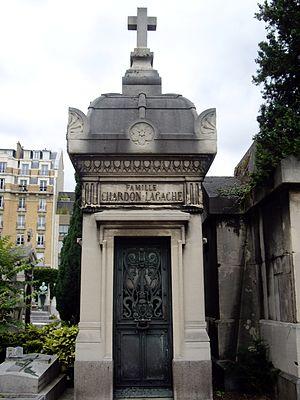
Chapelle Chardon-Lagache, cimetière d'Auteuil, division 3. Note
Chardon-Lagache est une station de la ligne 10 du métro de Paris, située dans le 16ᵉ arrondissement de Paris.
Le cimetière d'Auteuil est un cimetière parisien situé au nᵒ 57 de la rue Claude-Lorrain dans le 16ᵉ arrondissement.
La rue Chardon-Lagache est une voie du 16ᵉ arrondissement de Paris, en France.